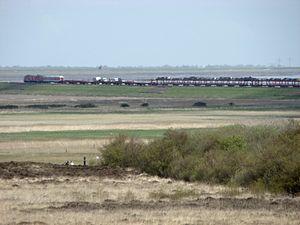
La chaussée Hindenburg est l'unique liaison fixe entre l'île allemande touristique de Sylt et le continent. Elle supporte une double voie ferroviaire non électrifiée. En conséquence, le trafic passant par là se fait exclusivement en train, avec notamment un service cadencé de navette auto-train dénommé Sylt Shuttle.